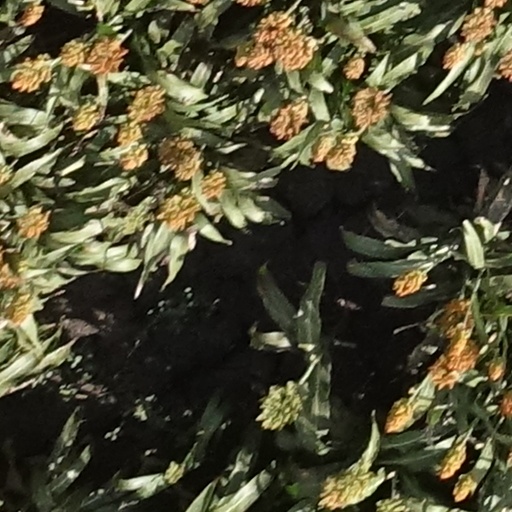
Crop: sorghum